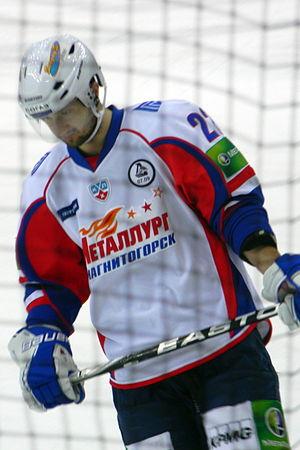
Enver Guennadievitch Lissine - en russe : Энвер Геннадьевич Лисин, et en anglais : Enver Lisin - est un joueur professionnel russe de hockey sur glace. Il évolue au poste d'ailier droit.